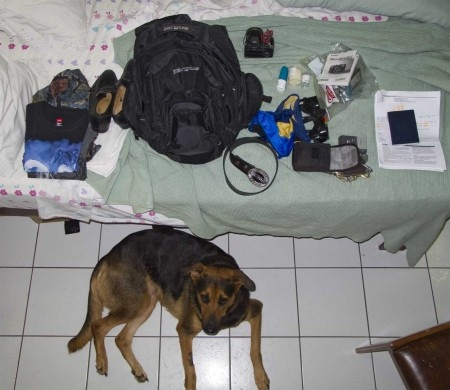
A dog laying on a tiled floor in front of a table.
A dog lying on the floor by a table full of personal items.
A dog laying on a tiled floor in front of a cluttered table.
A black and brown dog is laying on a tile floor.
A dog sits in front of a table of supplies.